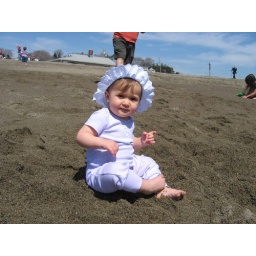
Isabella sitting in the sand - 1